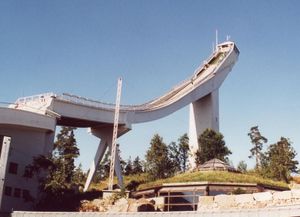
Oslo / Seværdigheder
Den gamle Holmenkollbakke